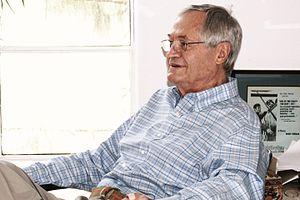
Roger Corman est un cinéaste américain né le 5 avril 1926 à Détroit.